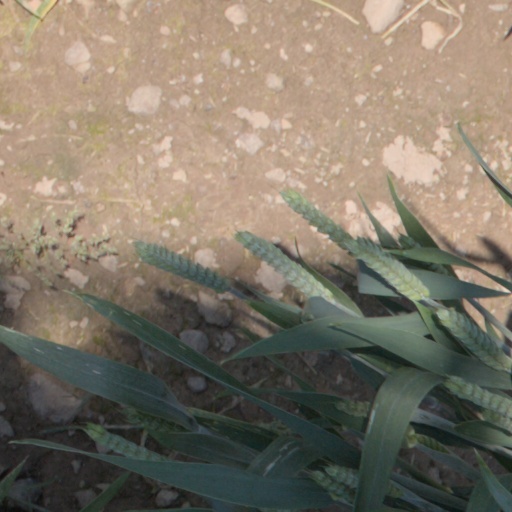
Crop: wheat